Kuso Miso Technique

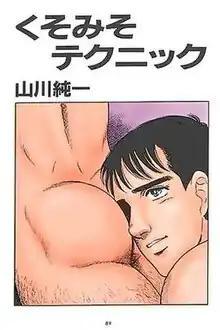
Title page of "Kuso Miso Technique", featuring Takakazu Abe (left) and Masaki Michishita (right)

is a Japanese gay manga one-shot written and illustrated by Junichi Yamakawa. It was originally published in 1987 in , a manga supplement of the gay men's magazine . The manga depicts a sexual encounter between two men in a public restroom that is complicated by the need of one of the men to relieve himself. Published in to relative obscurity, "Kuso Miso Technique" gained notoriety as an Internet meme in the early 2000s after scanned copies of the manga were posted on Japanese imageboards and online forums.